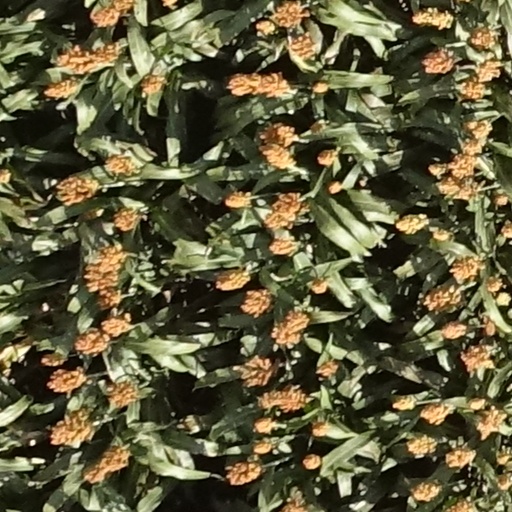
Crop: sorghum